Emily Hodgson

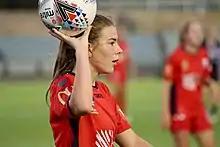
Hodgson in 2018

Emily Grace Hodgson (born 1 July 2000) is an Australian professional soccer player. She currently plays for Adelaide United in the W-League.